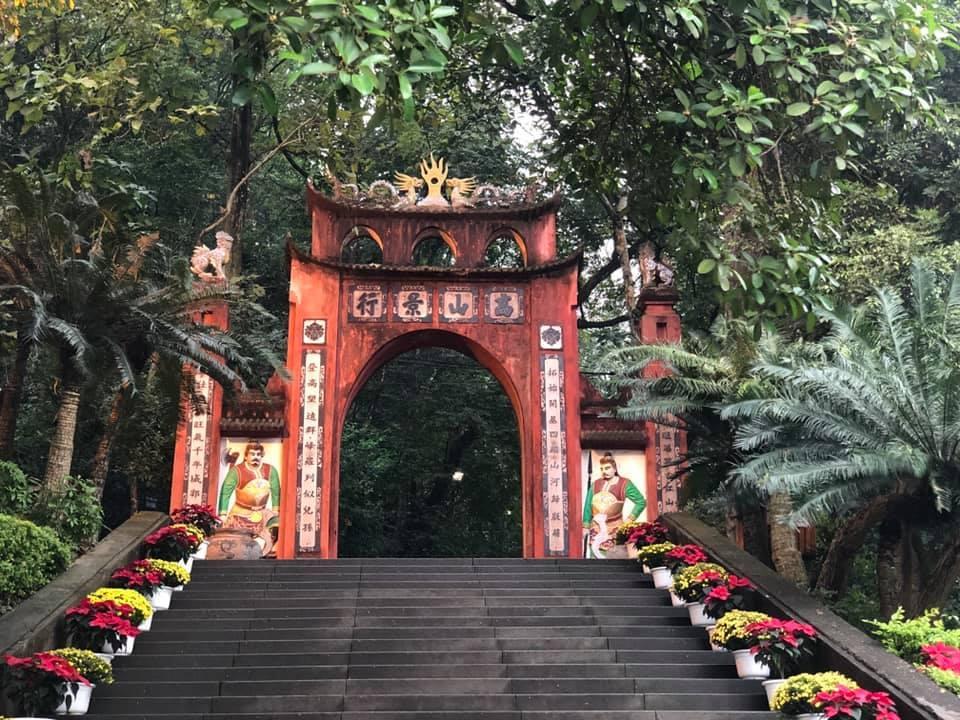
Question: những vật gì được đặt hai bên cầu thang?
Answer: những chậu hoa được đặt hai bên cầu thang